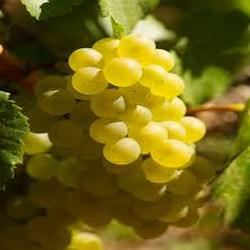
Label: Grapes